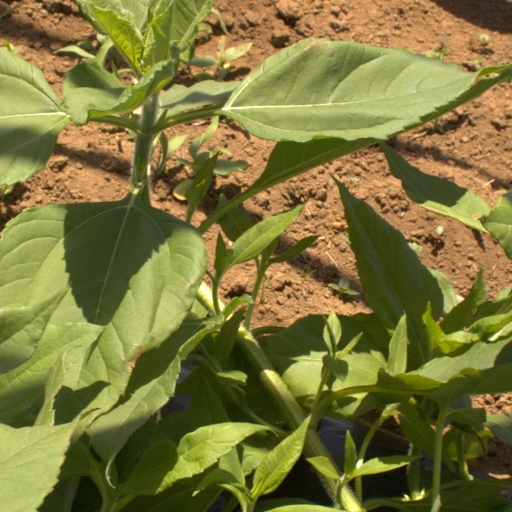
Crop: Jerusalem artichoke